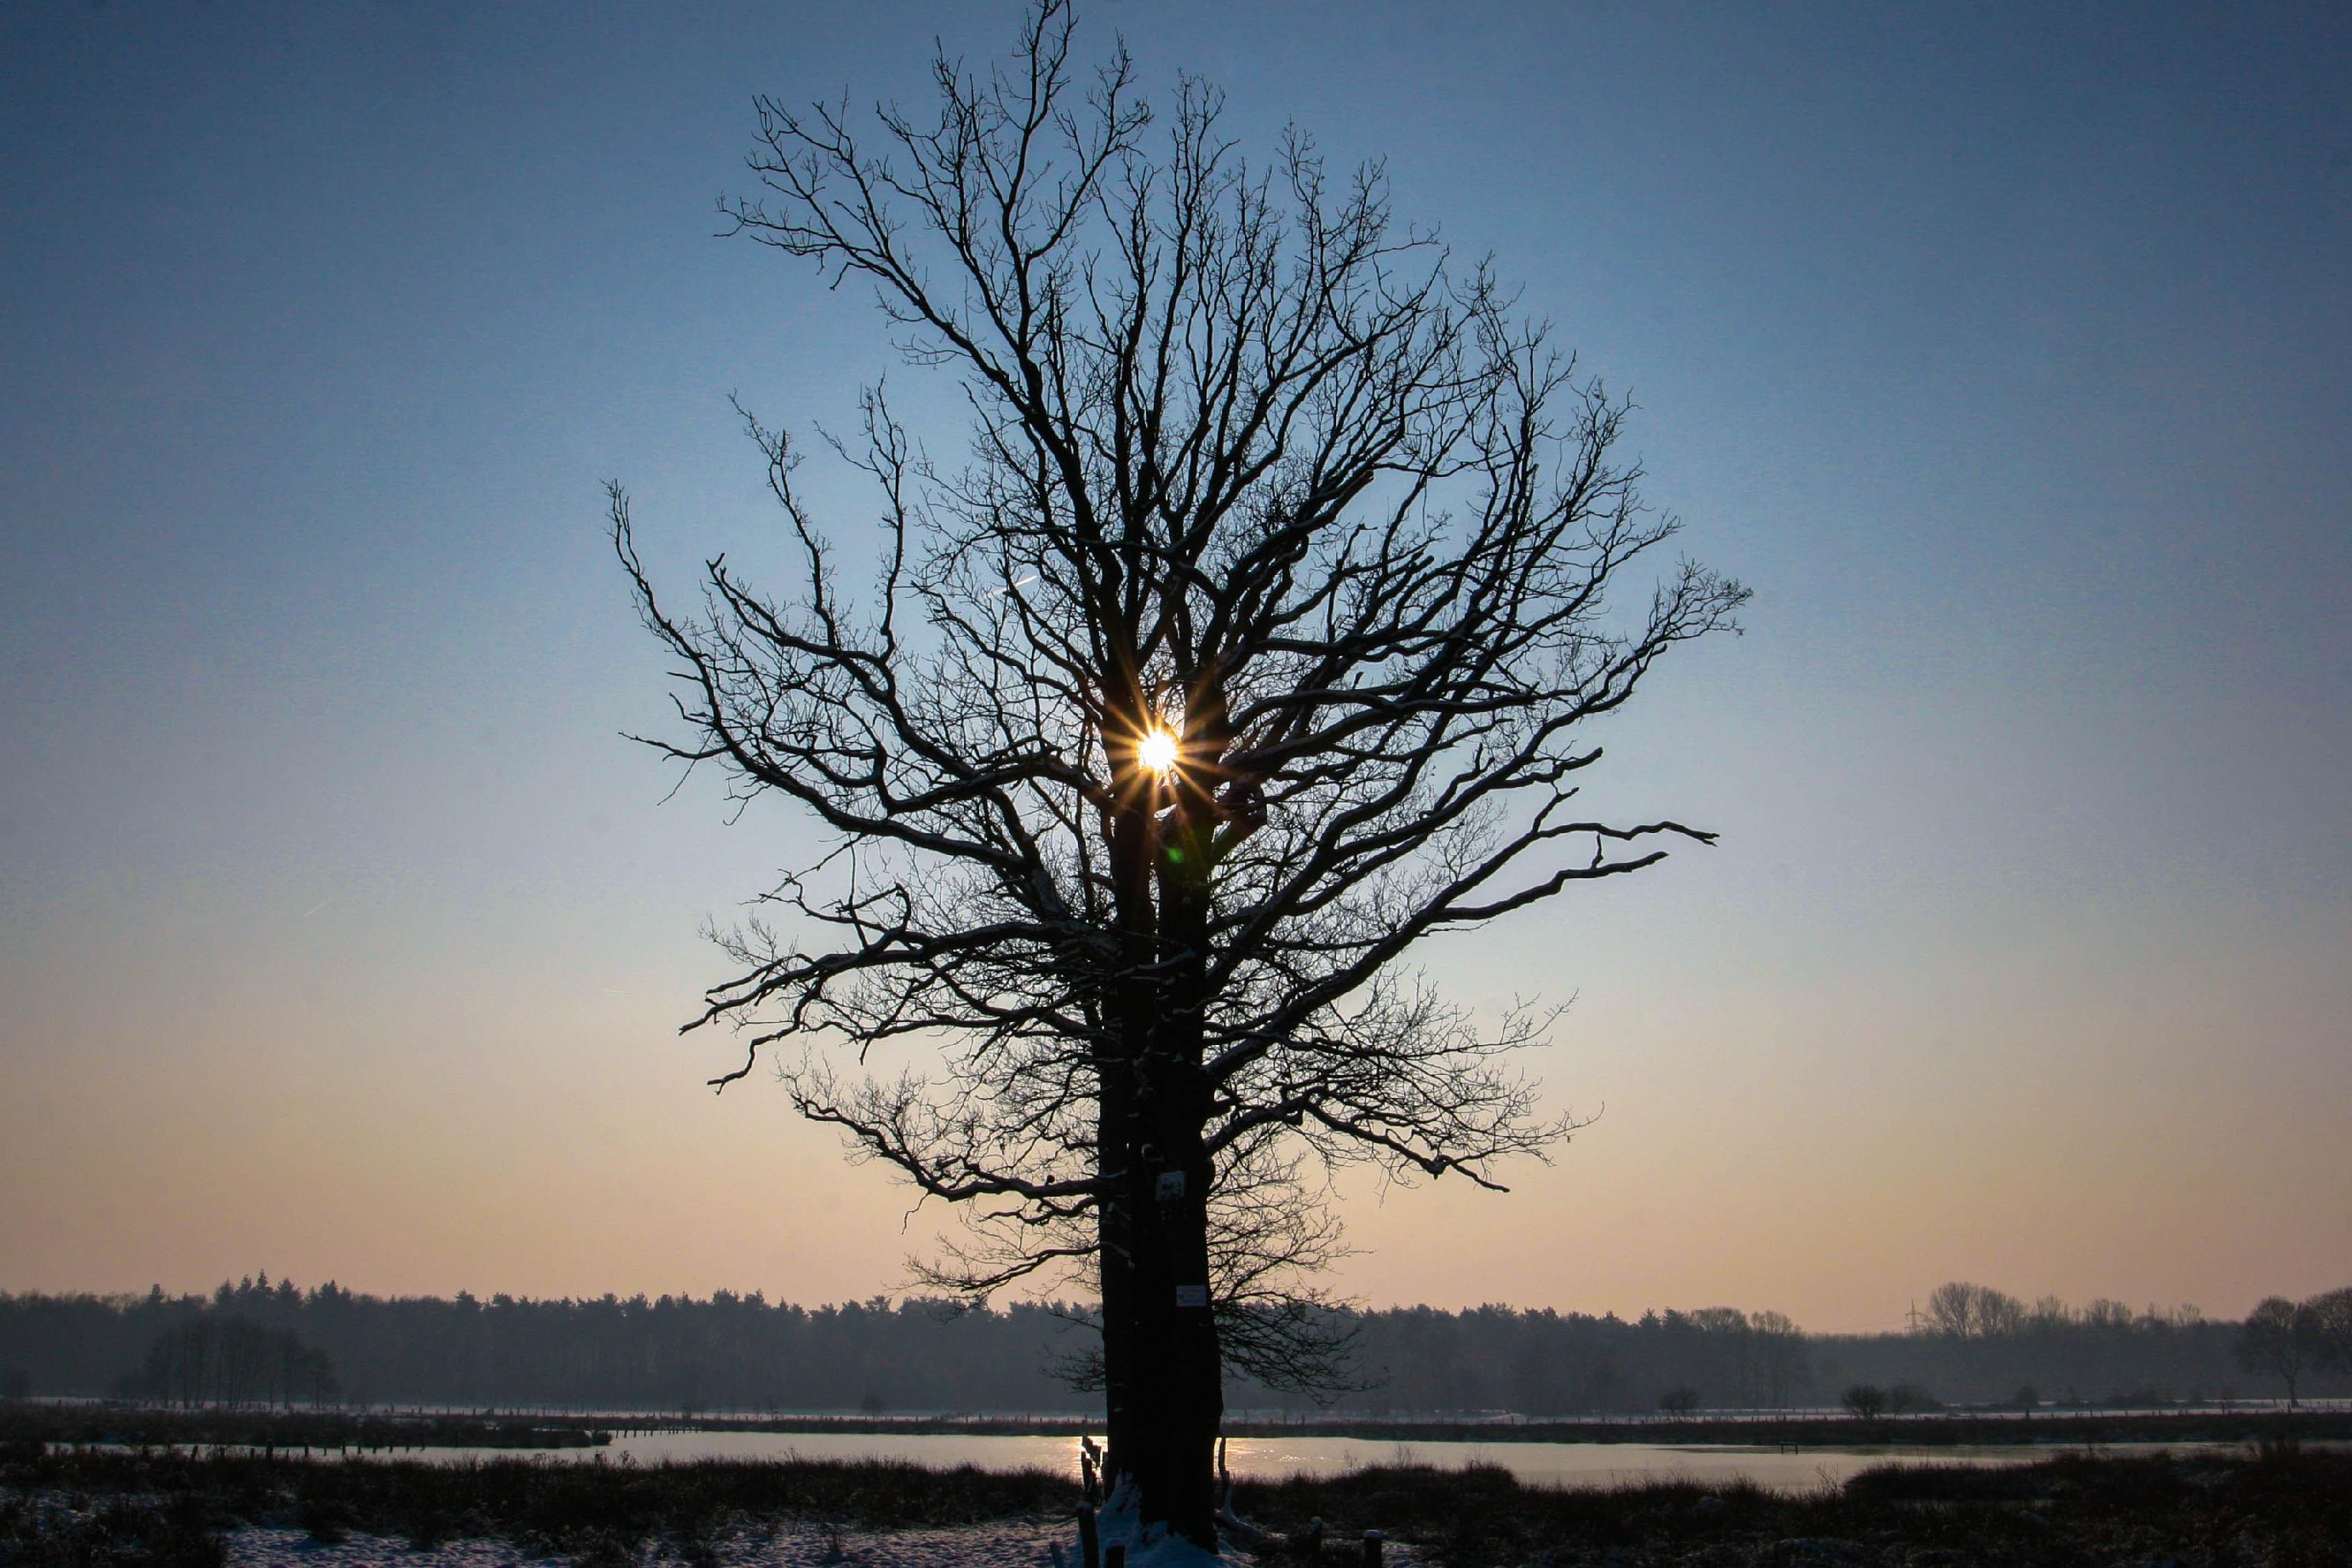
tree, nature, horizon, branch, silhouette, snow, cold, winter, cloud, plant, sky, sun, sunrise, sunset, sunlight, morning, frost, dawn, atmosphere, dusk, evening, reflection, season, mood, silent, wintry, gegenlichtaufnahme, back light, winter trees, atmospheric phenomenon, woody plant